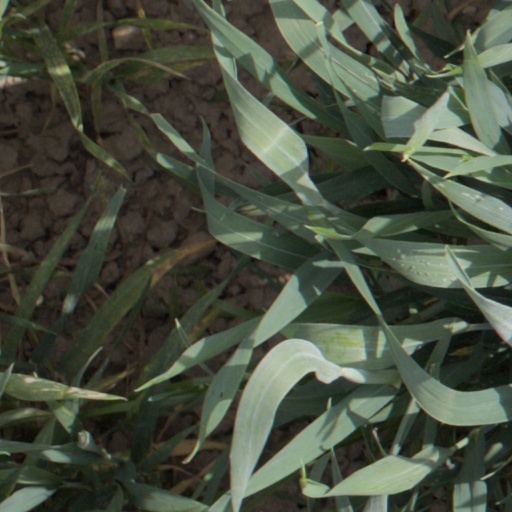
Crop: wheat